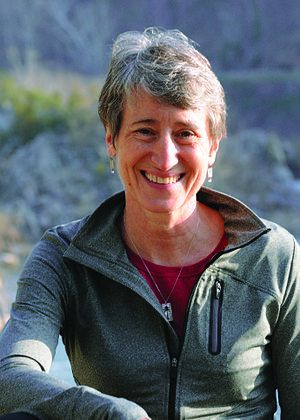
Le secrétaire à l'Intérieur des États-Unis est l'un des membres du Cabinet du président des États-Unis, il est à la tête du United States Department of the Interior, le département de l'Intérieur des États-Unis. Il est compétent dans les domaines de l'exploitation des ressources naturelles et de la gestion des terres publiques tels que les parcs nationaux, ainsi que certaines fonctions liées à la protection de l'environnement.
La présidence de Barack Obama, 44ᵉ président des États-Unis, débute le 20 janvier 2009 et s'achève le 20 janvier 2017, après l'élection présidentielle de 2016 à laquelle il ne peut participer, ayant effectué deux mandats.
Sarah Margaret Jewell dite Sally Jewell, née Sarah Margaret Roffey le 21 février 1956 à Londres, est une femme d'affaires et politique américaine. Après des études d’ingénieur, elle devient PDG de la société Recreational Equipment, Inc.. Membre du Parti démocrate, elle est secrétaire à l'Intérieur de 2013 à 2017 dans l'administration du président Barack Obama.